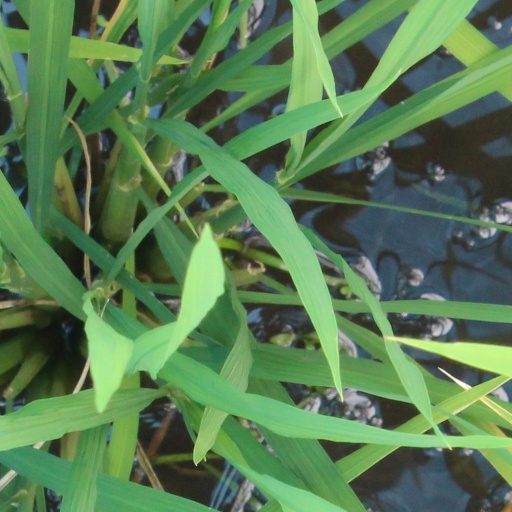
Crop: rice